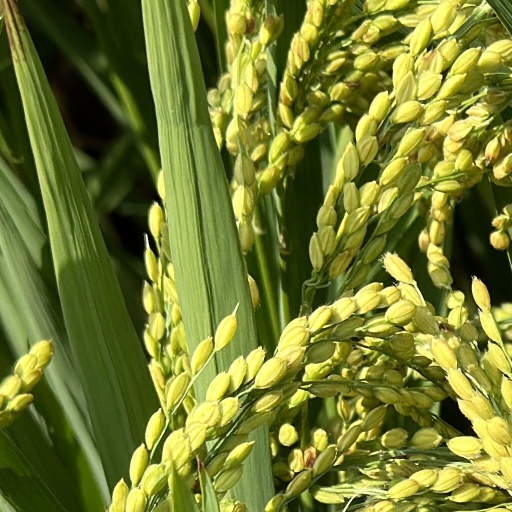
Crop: rice